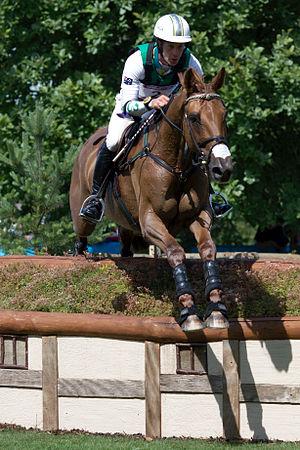
Christopher Burton est un cavalier australien né le 22 novembre 1981 à Toowoomba. Il a remporté avec Shane Rose, Stuart Tinney et Sam Griffiths la médaille de bronze du concours complet par équipes aux Jeux olympiques d'été de 2016 à Rio de Janeiro.